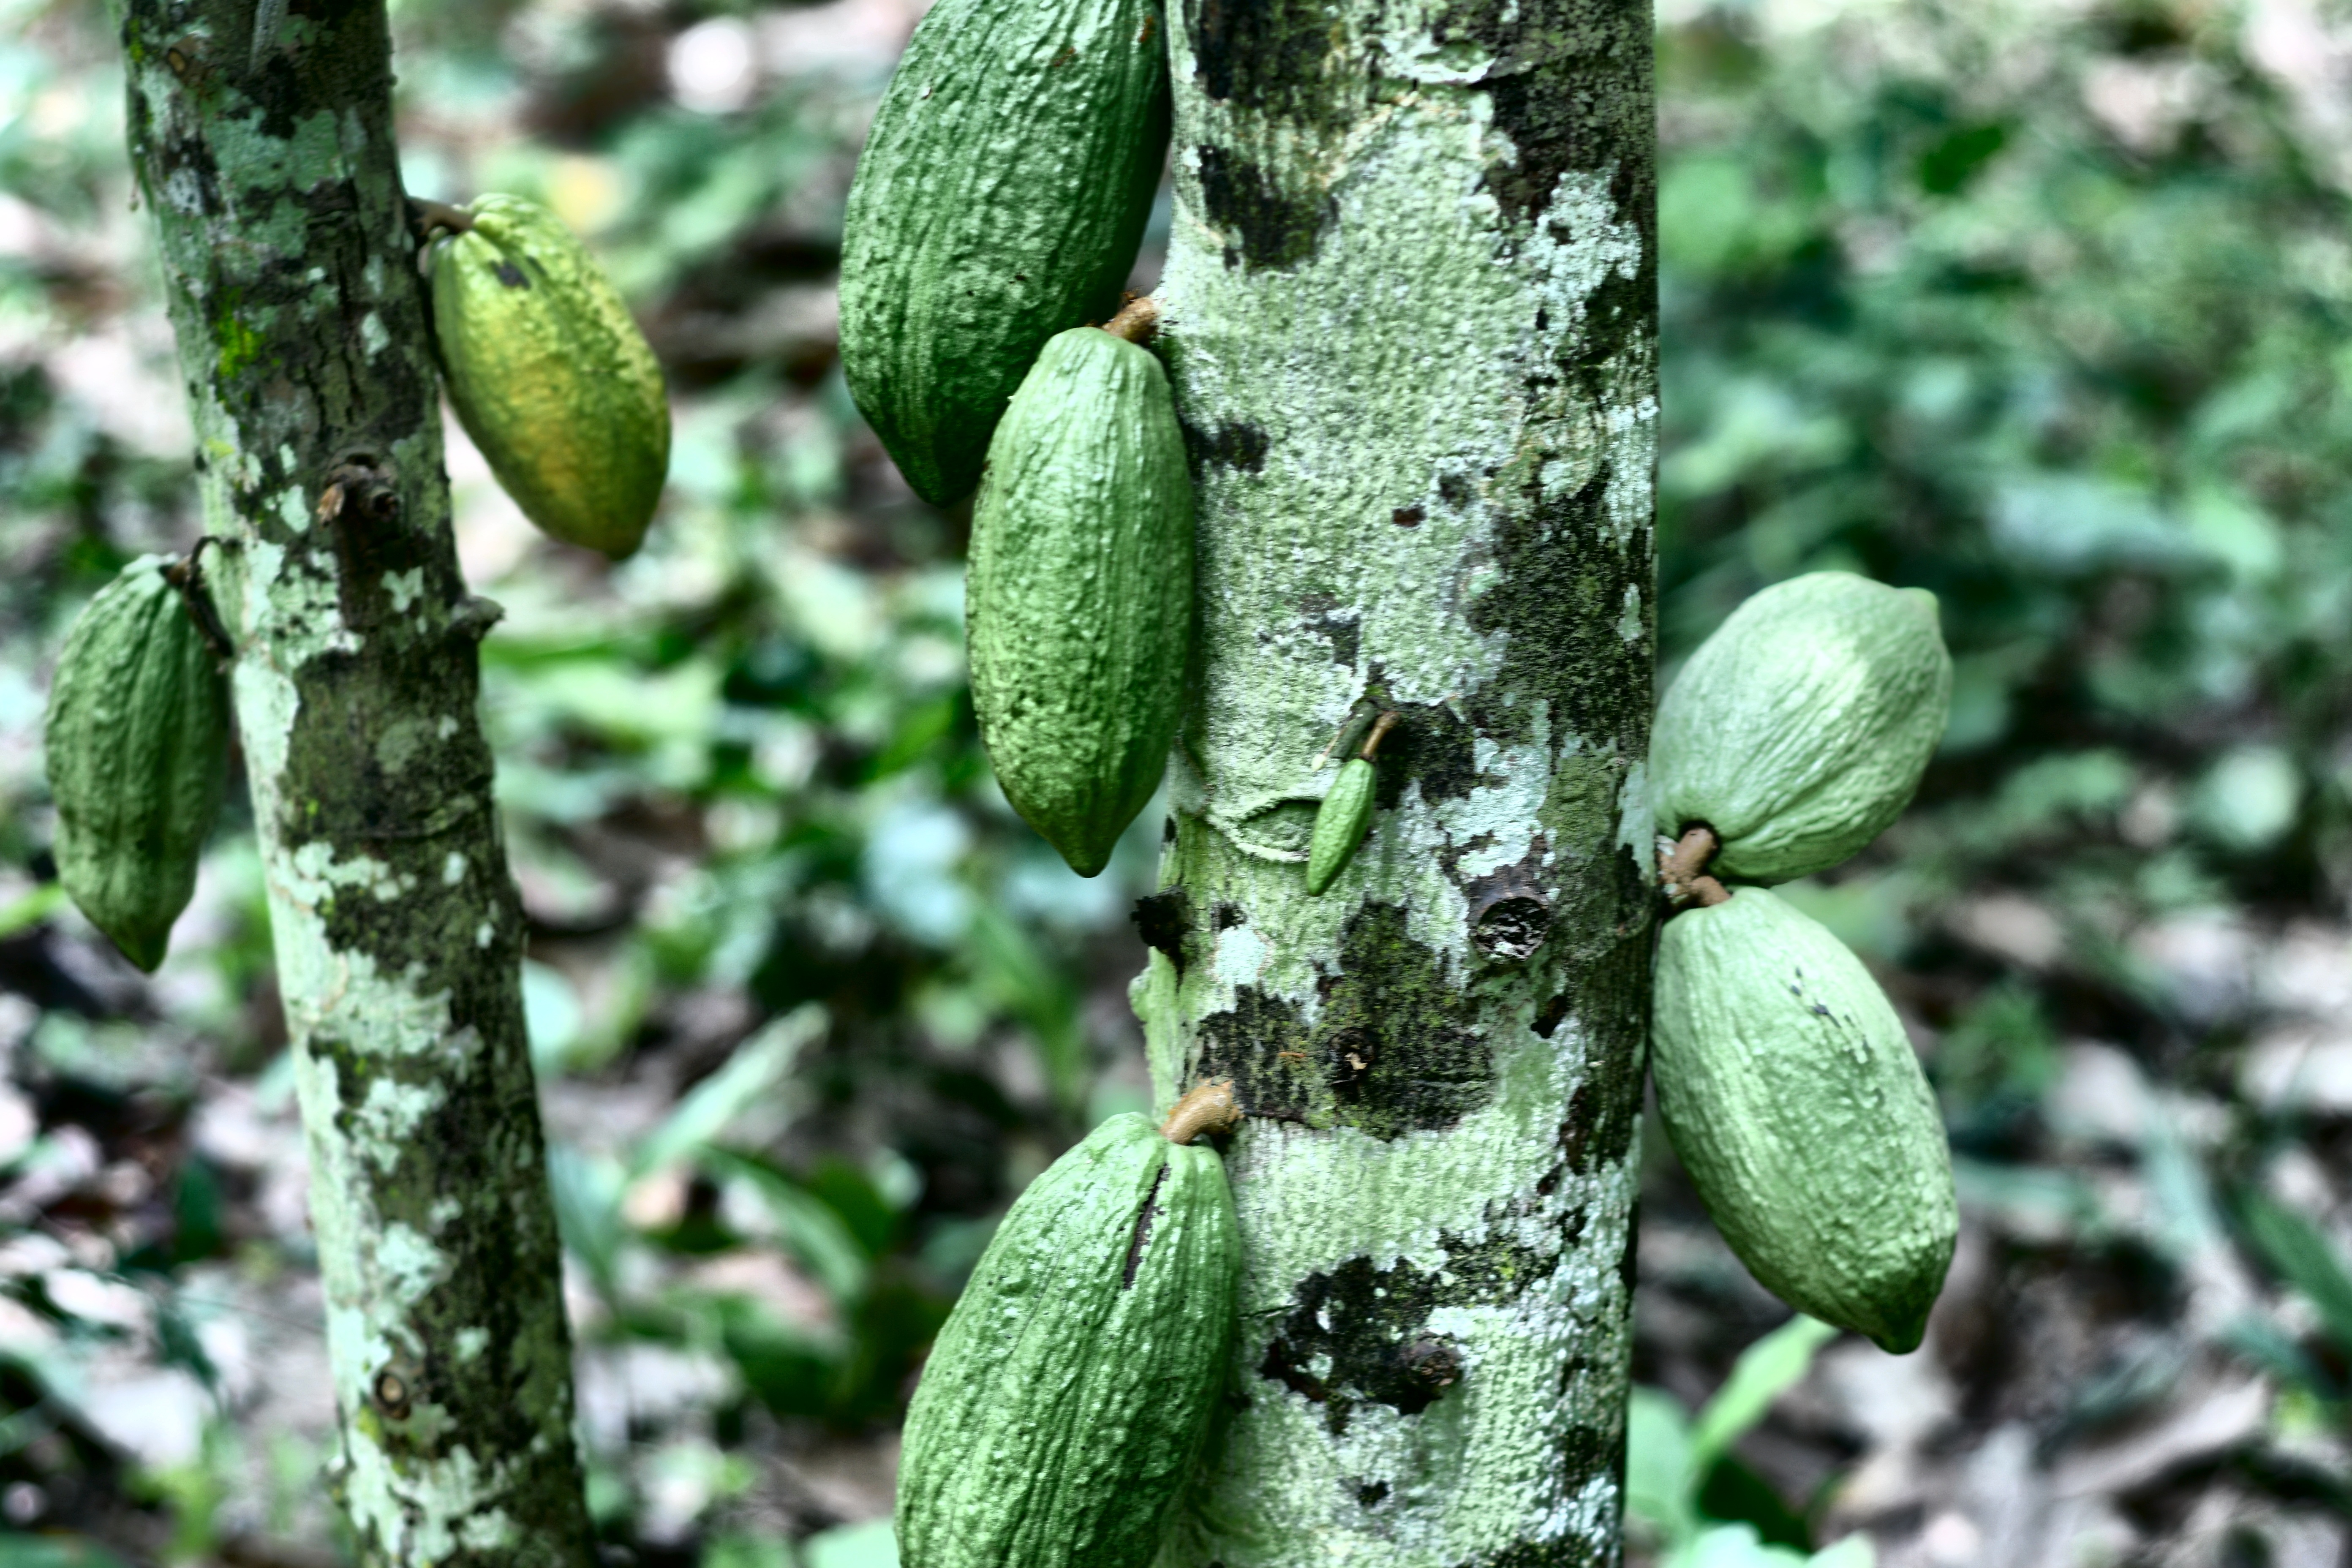
Maturity: unmature
Variety: Angoleta